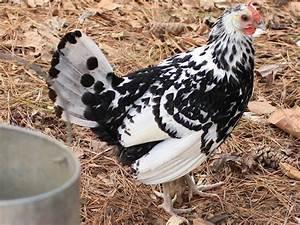
chicken